The Church of Jesus Christ of Latter-day Saints in the Czech Republic

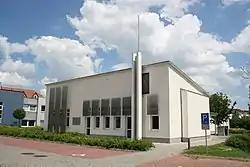
Meetinghouse of The Church of Jesus Christ of Latter-day Saints in Brno.

In 1949 the, now Communist, government of Czechoslovakia stopped issuing permits to LDS missionaries, effectively rendering their presence in the country illegal. In 1950 the Czechoslovak police arrested two LDS Missionaries and held them incommunicado for three weeks. The Czechoslovak mission was closed shortly afterward when it became apparent that their release was contingent on the mission closure. This had been the only mission in an East European Communist country Local members continued to operate services, though the church was no longer recognised by the government.